Dennis Kucinich

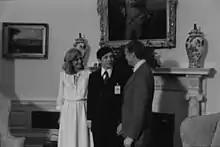
Kucinich with President Jimmy Carter in 1978

Kucinich was elected mayor of Cleveland in 1977 and served in that position until 1979. At age 31, he was the youngest mayor of a major city in the United States, earning him the nickname "the boy mayor of Cleveland". Kucinich's tenure as mayor is often regarded as one of the most tumultuous in Cleveland's history.